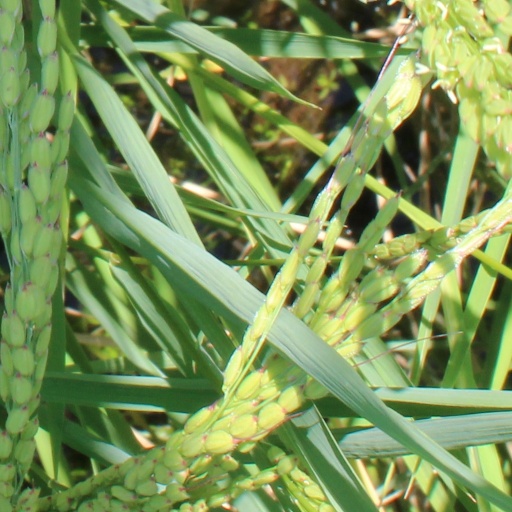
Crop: rice